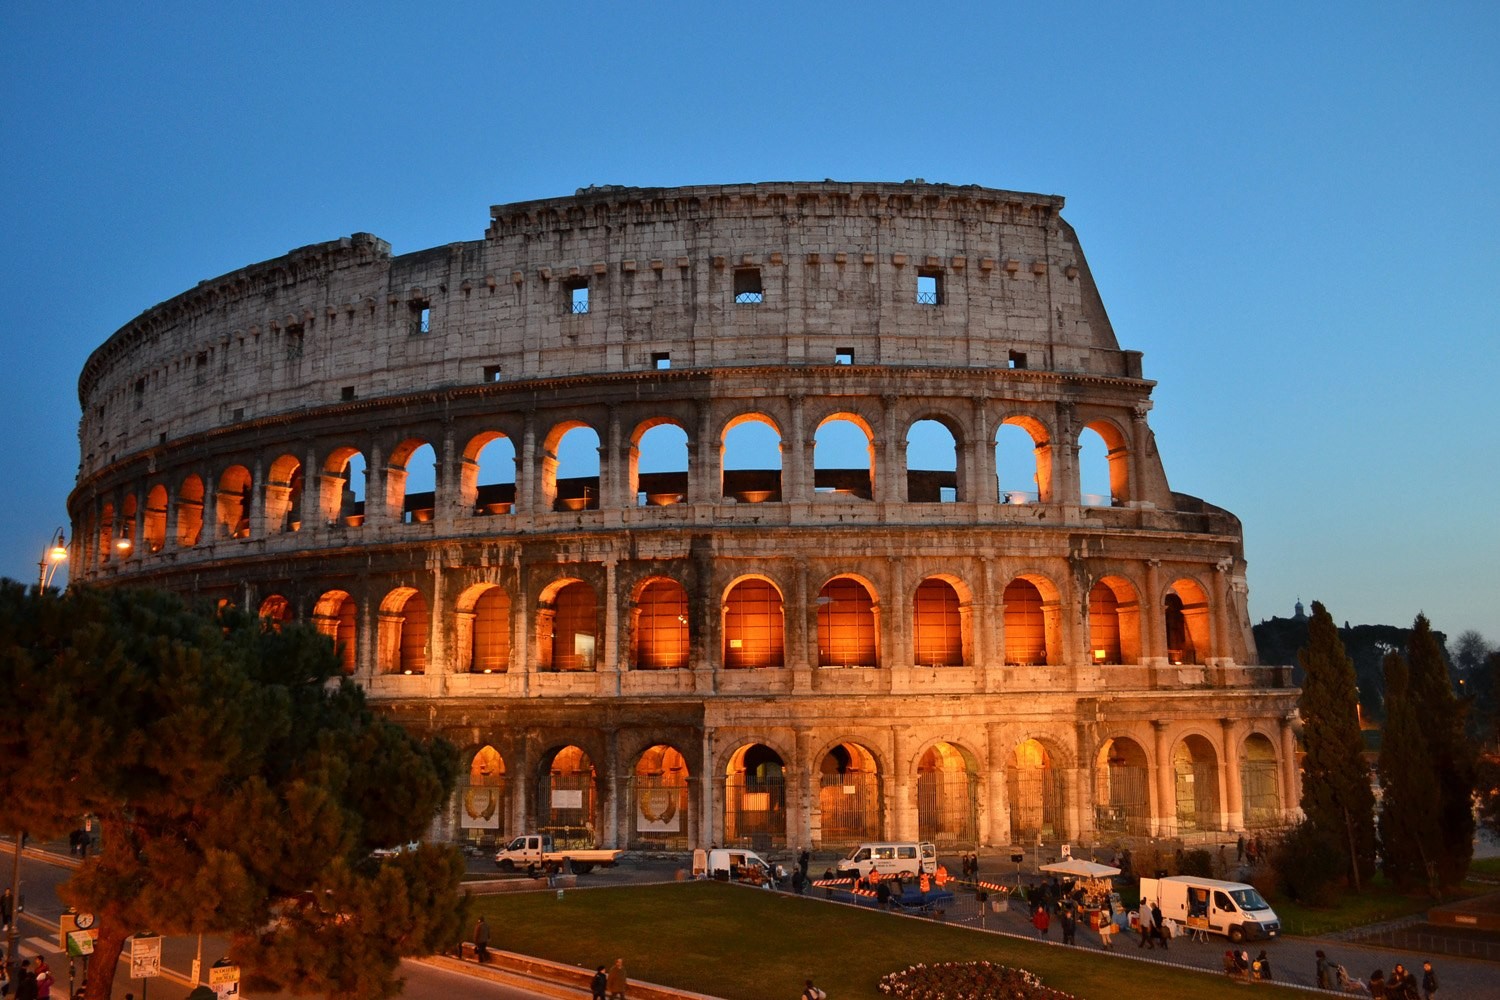
Landmark: Roman Colosseum